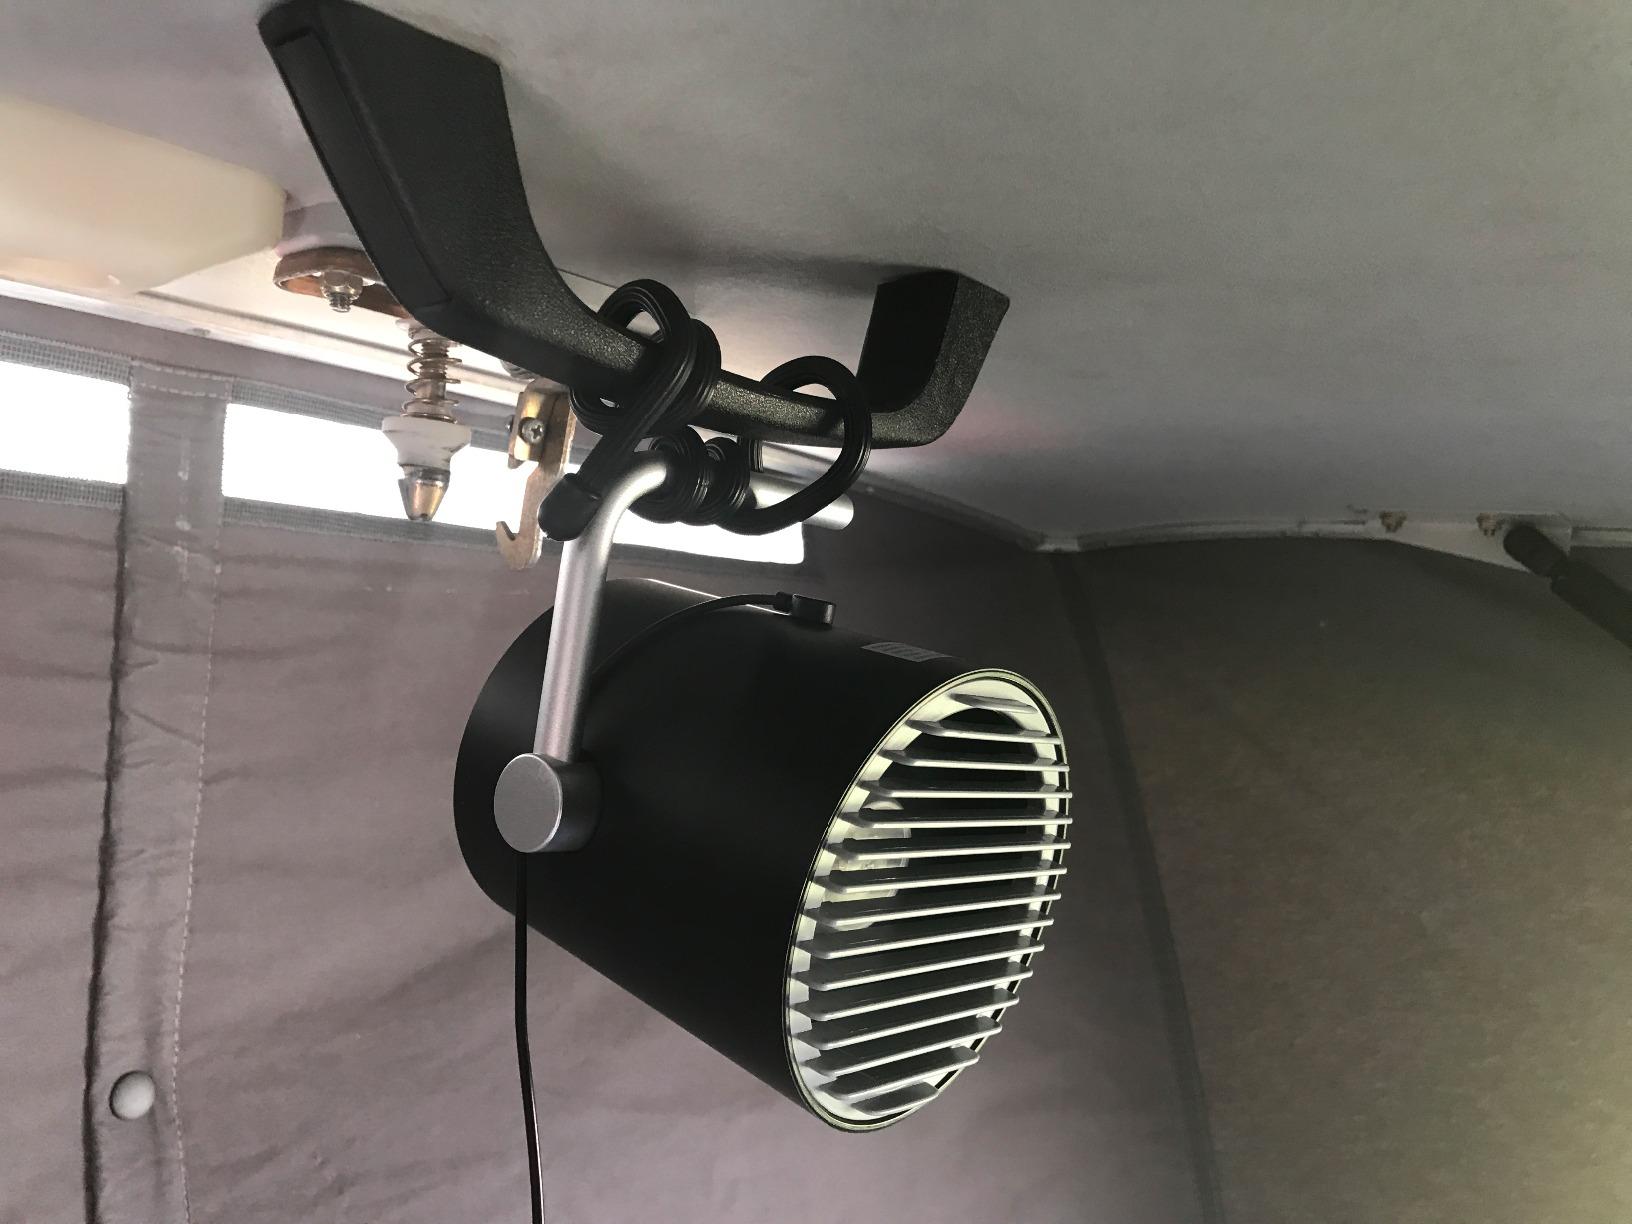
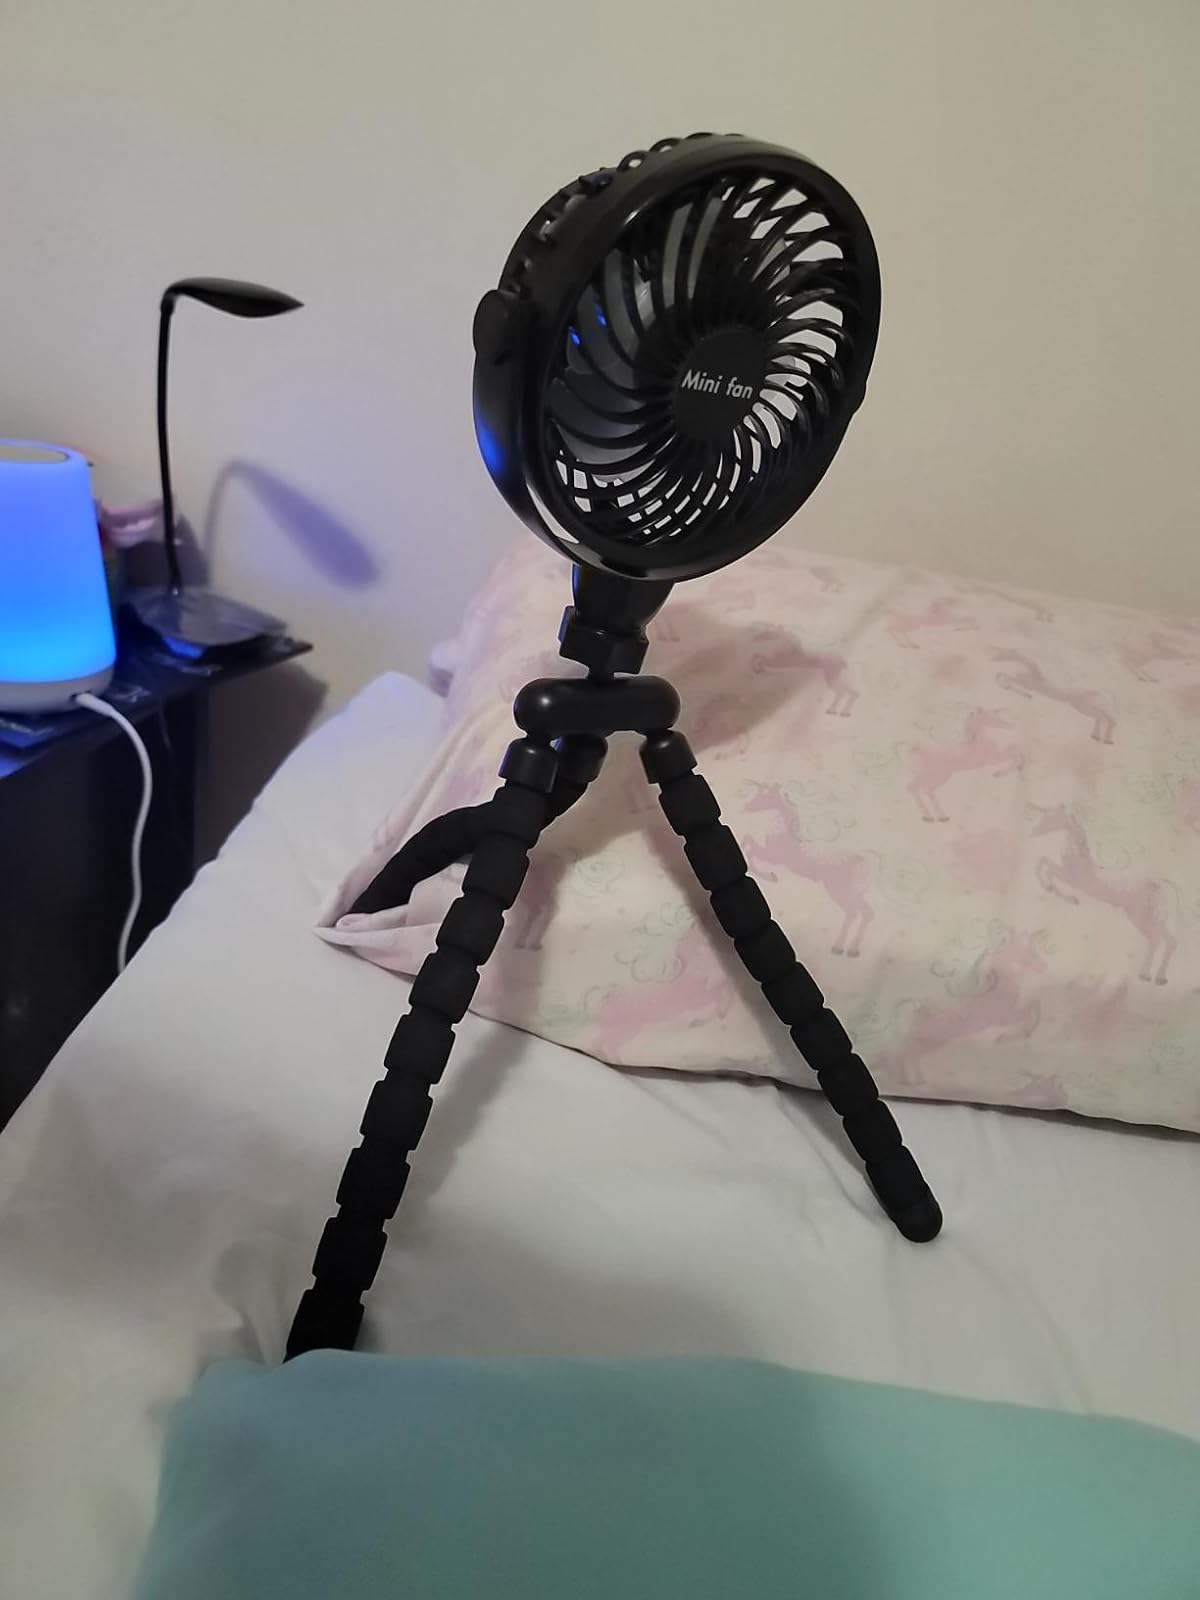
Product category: fan
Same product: no